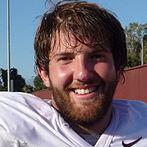
Age: 19